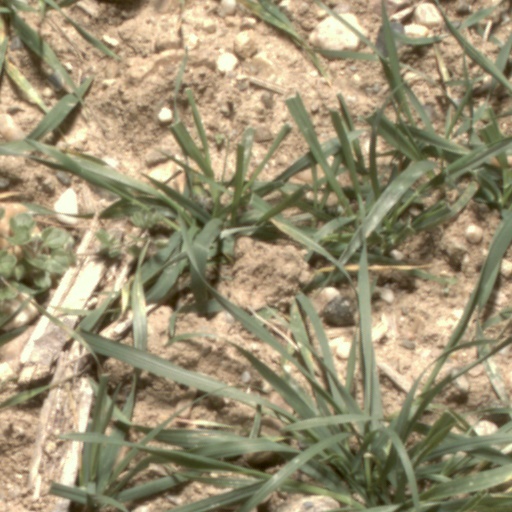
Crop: wheat